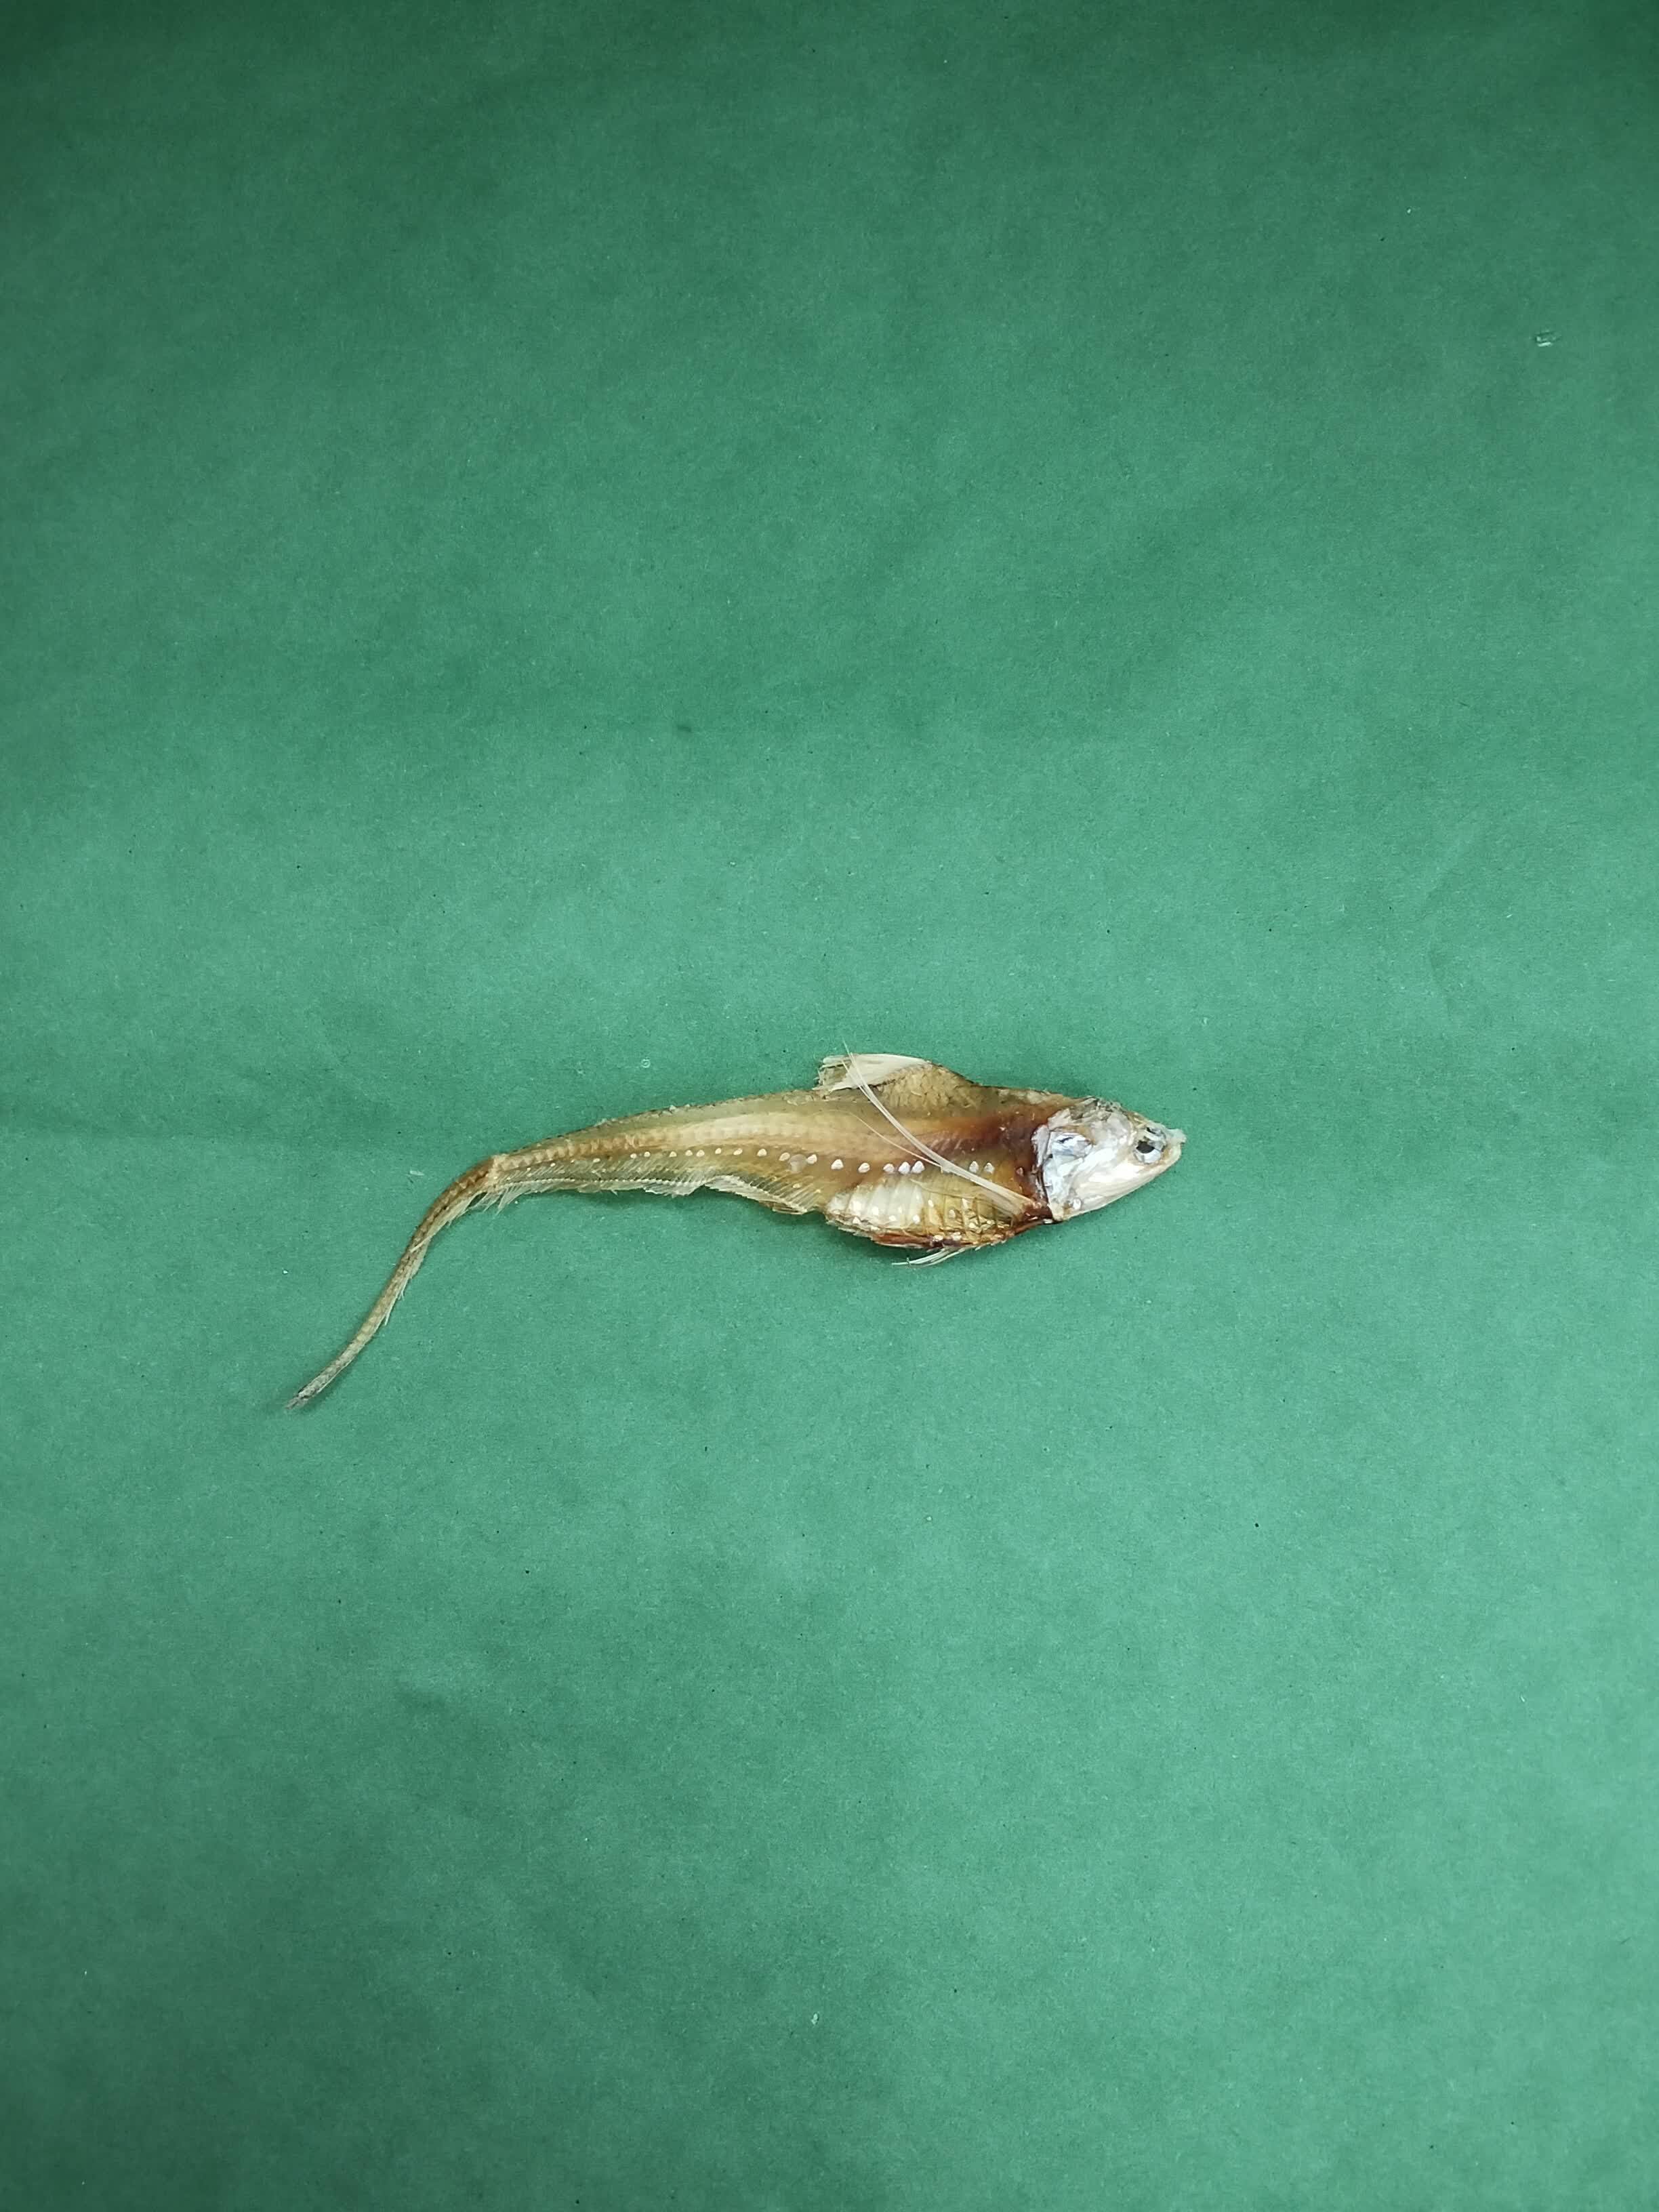
Species: Shundori